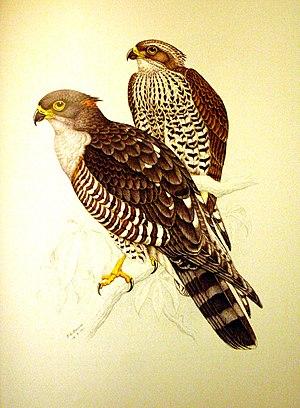
Le Baza coucou est une espèce d'oiseaux de proie de la famille des Accipitridae qui se rencontre en Afrique subsaharienne.
Le genre Aviceda regroupe cinq espèces d'oiseaux appartenant à la famille des Accipitridae. Baza est le nom français que la nomenclature aviaire en langue française a donné à ces 5 espèces d'oiseaux.